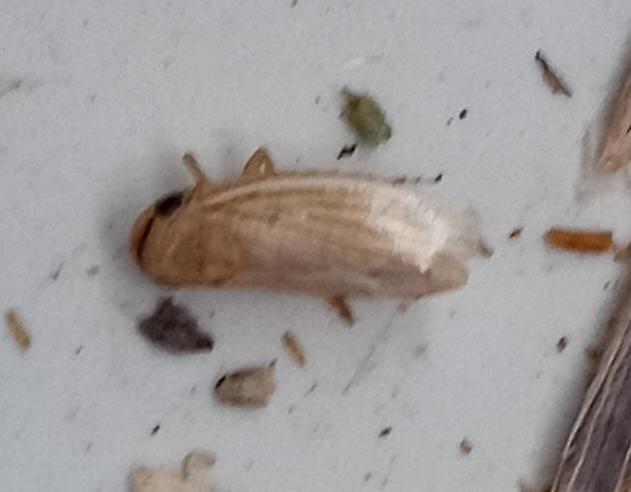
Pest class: occasional_pest